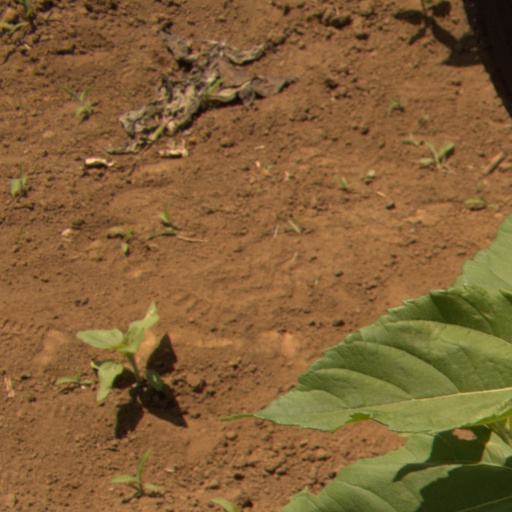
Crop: Jerusalem artichoke